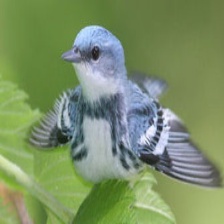
Species: CERULEAN WARBLER
Scientific name: SETOPHAGA CERULEA